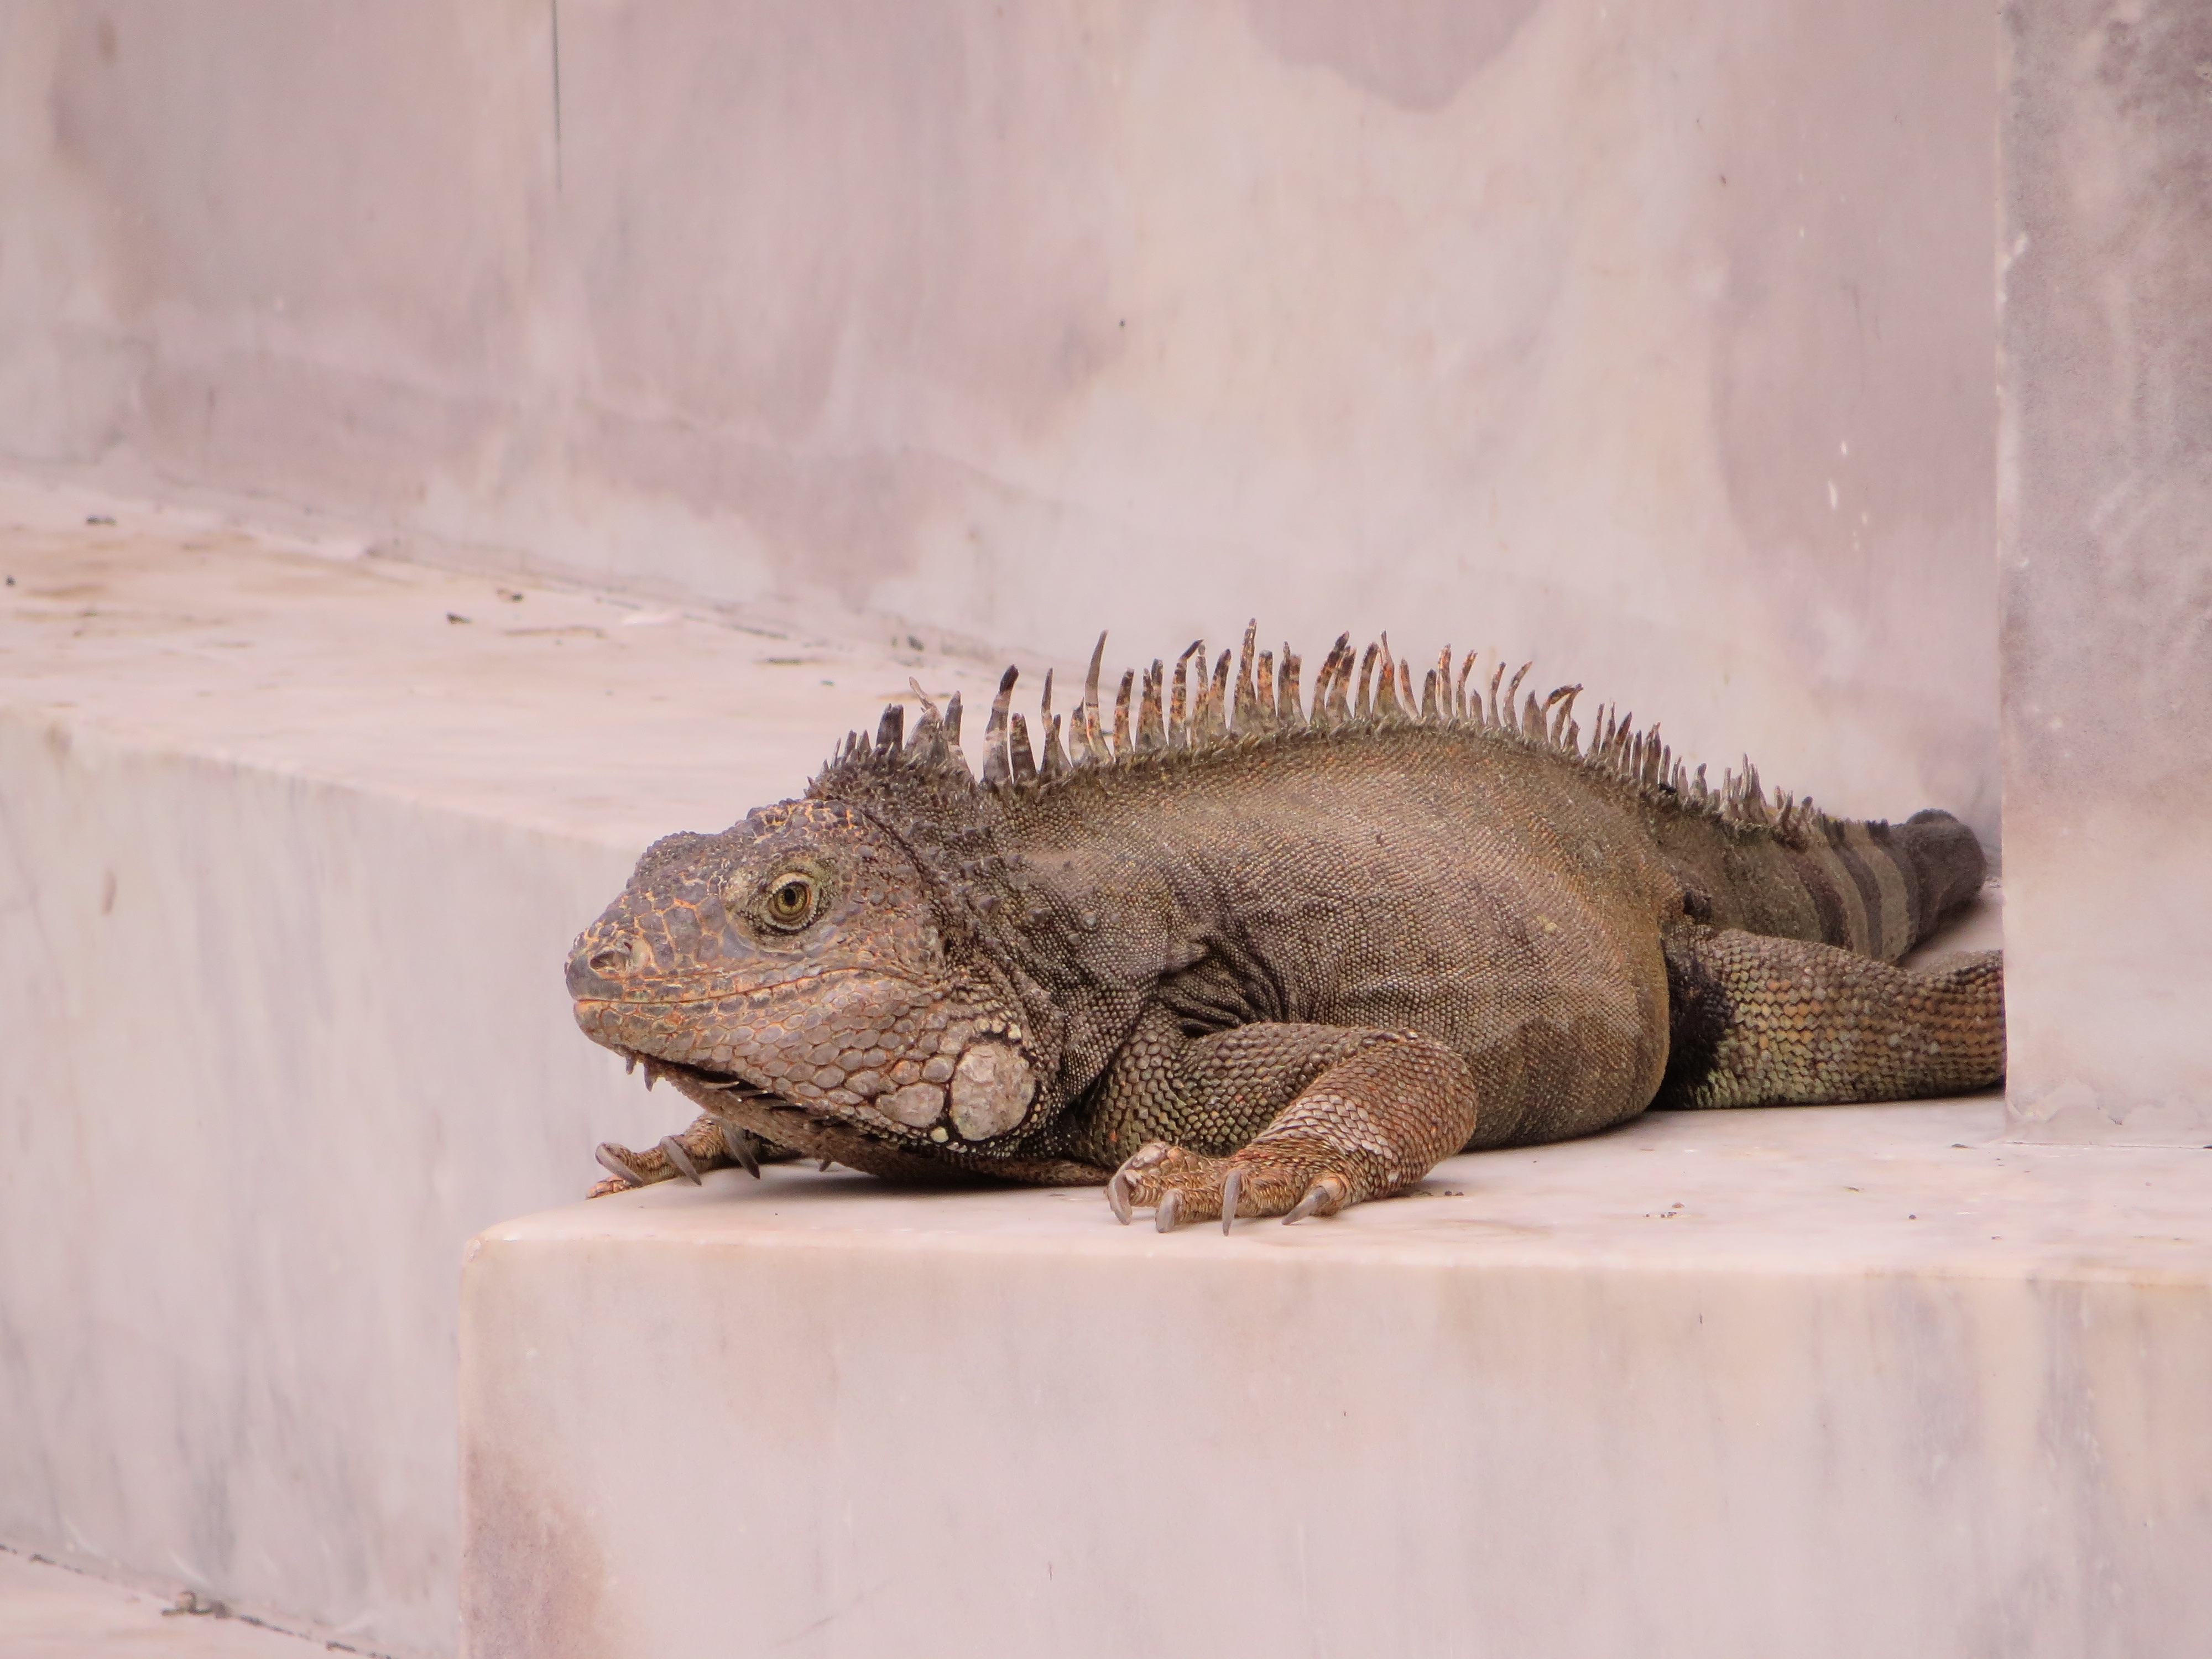
nature, outdoor, stone, wildlife, zoo, reptile, iguana, fauna, lizard, vertebrate, scaled reptile